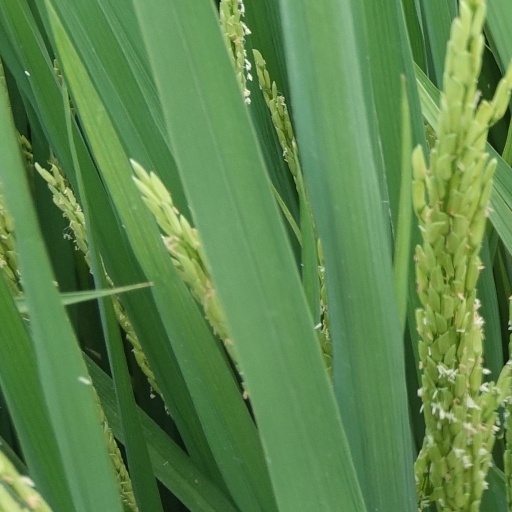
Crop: rice